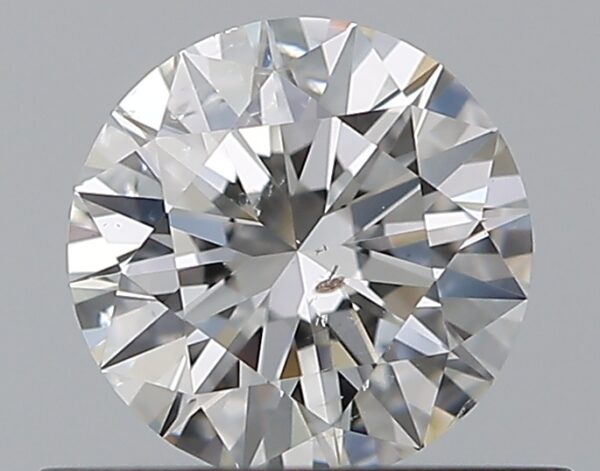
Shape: round
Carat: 0.5
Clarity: SI2
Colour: F
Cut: EX
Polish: EX
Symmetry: VG
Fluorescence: N
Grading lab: GIA
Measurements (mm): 5.12 x 5.15 x 3.13